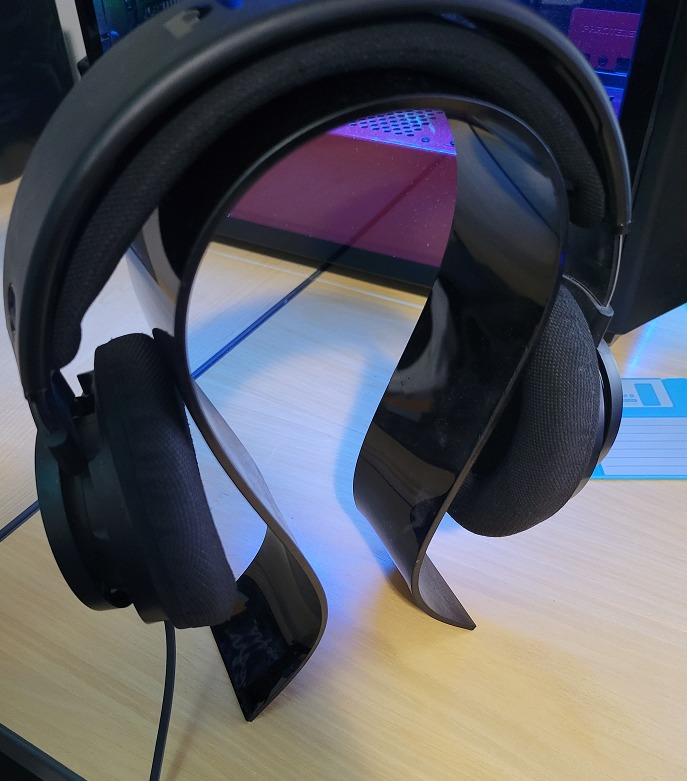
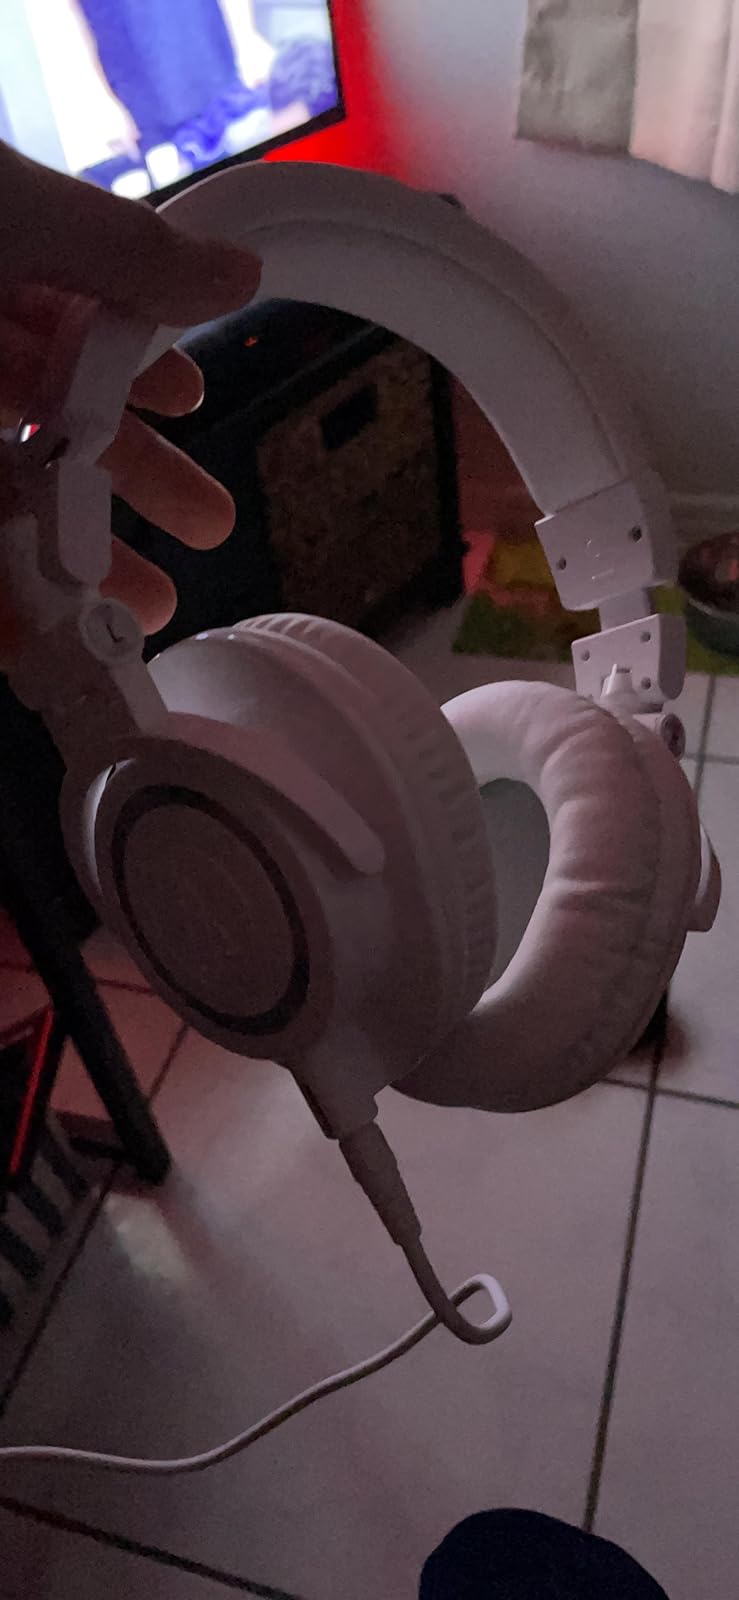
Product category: headphones
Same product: no